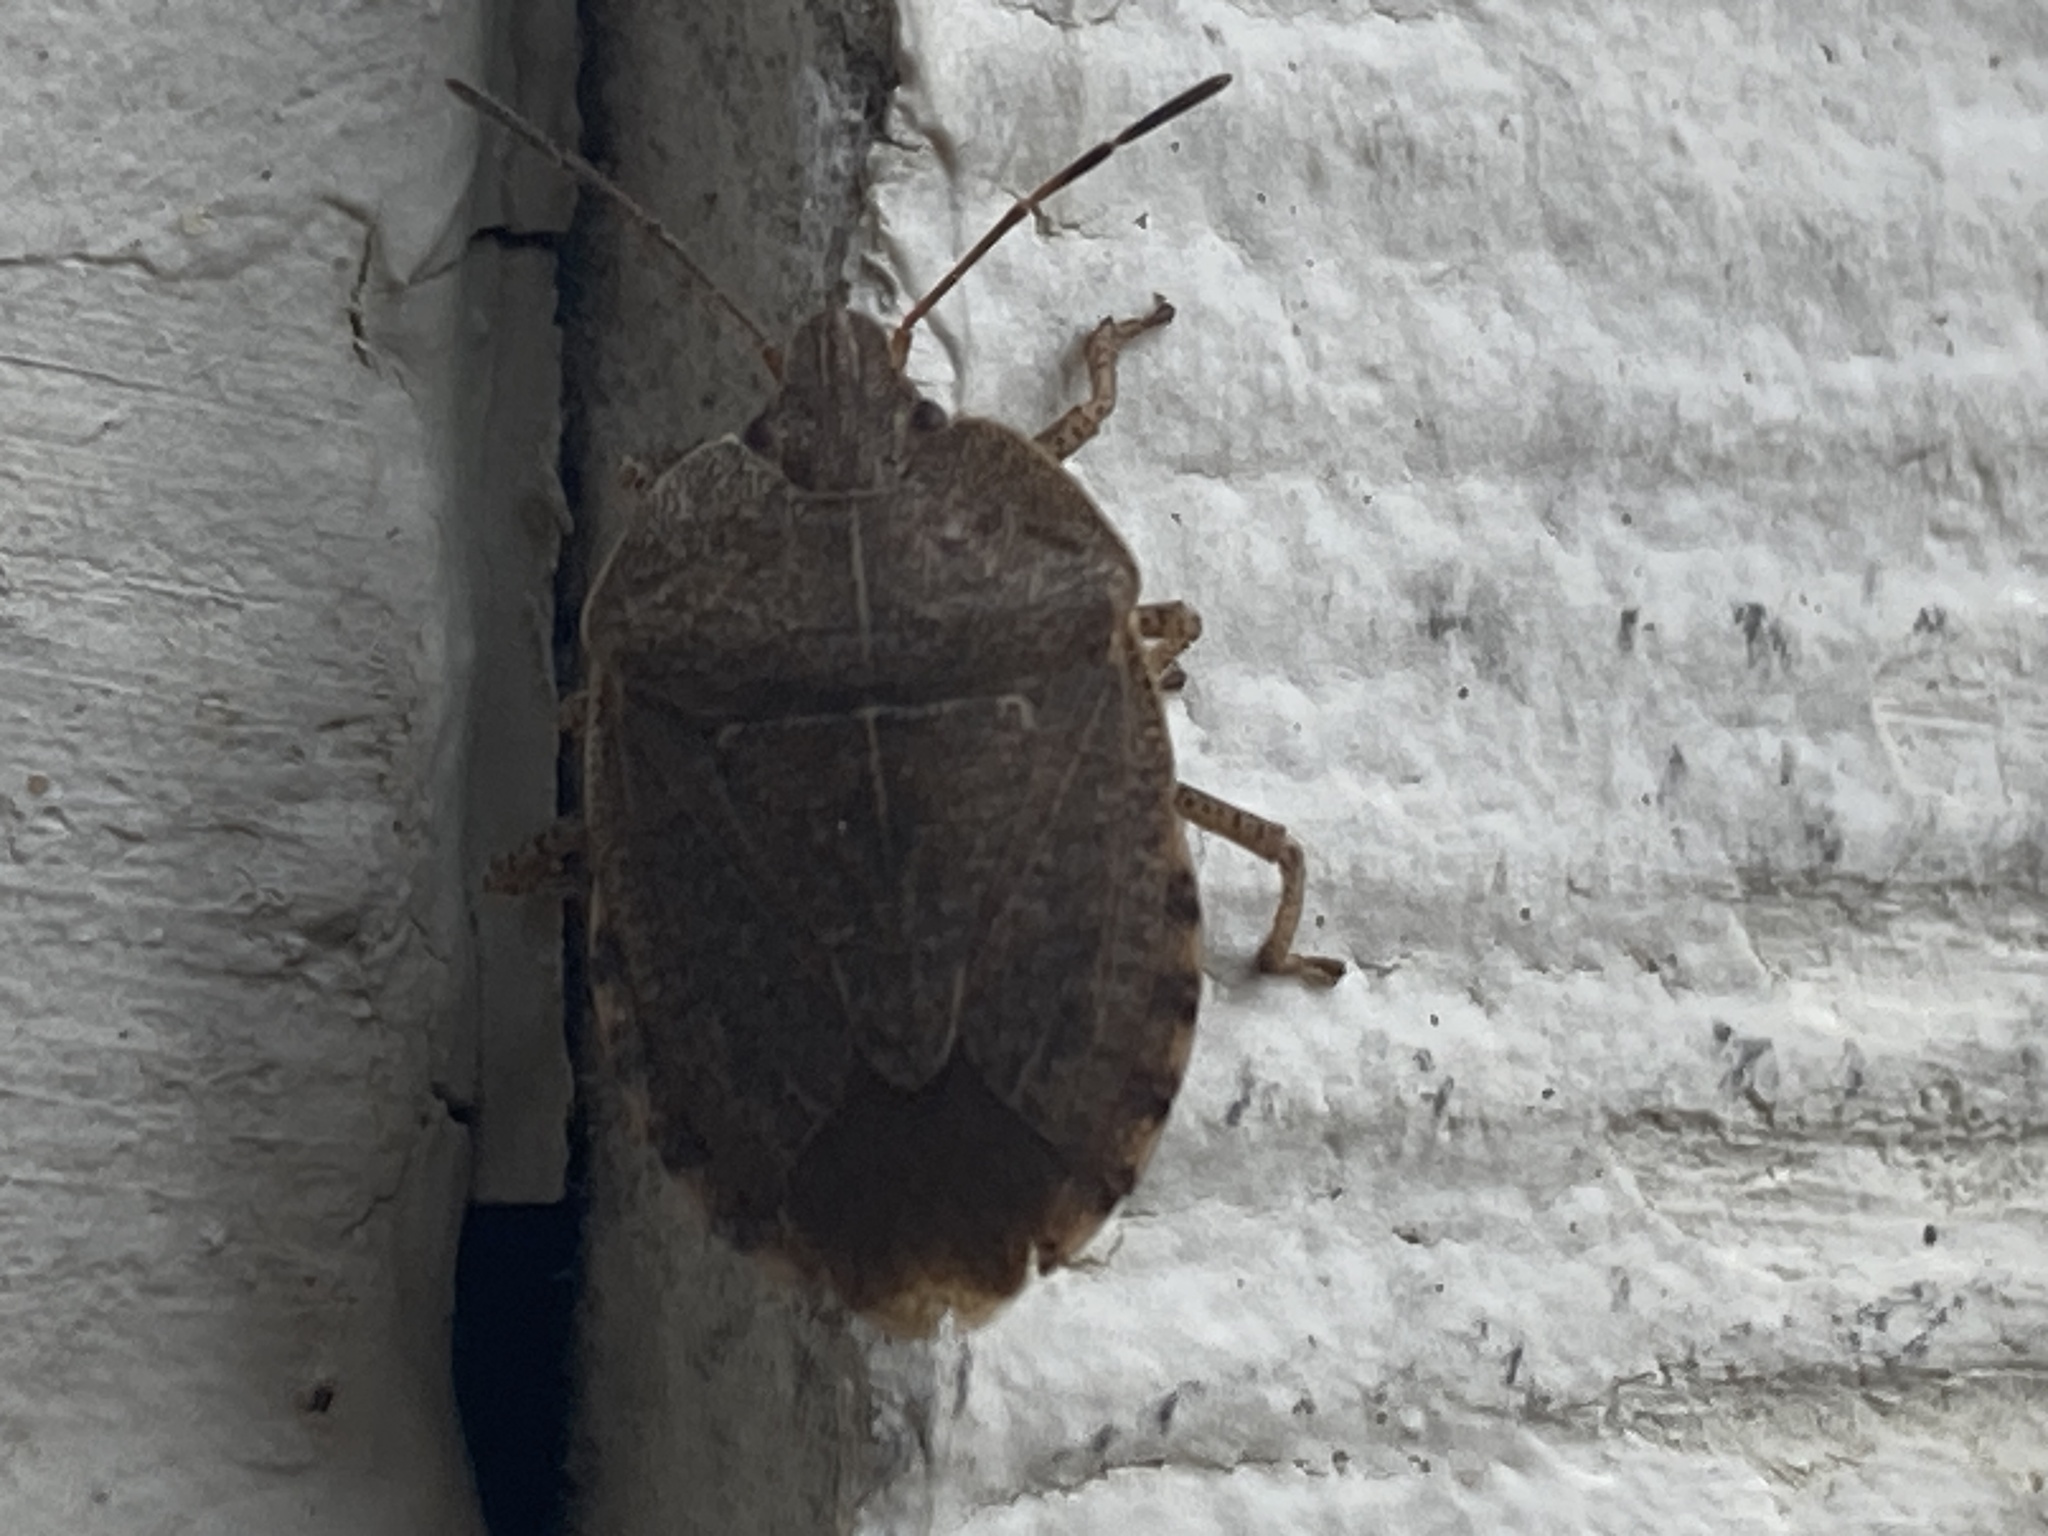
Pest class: stink_bug